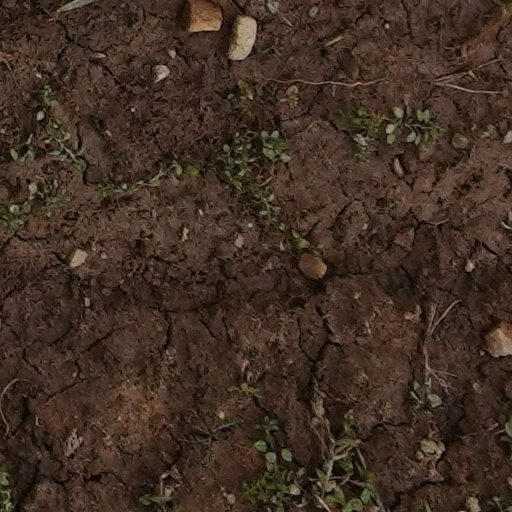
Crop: wheat